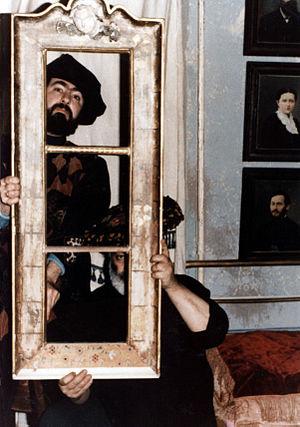
Levon Mkrtchyan, né le 25 février 1953 à Leninakan est un réalisateur arménien connu pour ses documentaires, dont The Manuscript of Independence, réalisé pour le dixième anniversaire de l'indépendance de l'Arménie, en 2001. Depuis 1978, il a réalisé, à son actif, 33 documentaires.